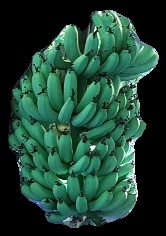
Variety: pachbale
Grade: grade1